Jean-Noël Augert

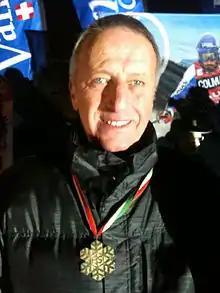
Jean-Noël Augert in 2011

Augert was born in Saint-Jean-de-Maurienne and grew at the La Toussuire ski resort, Savoy. he debuted in the Alpine Skiing World Cup with a victory, at the Adelboden giant slalom (6 January 1969). Nicknamed "Rosko", he was, however, a specialist of the slalom discipline, in which he won three World Cups in 1969, 1971 and 1972, and in which he won a gold medal at the 1970 World Championships in Val Gardena. He was also second in the overall classification of the 1969 World Cup and third in the giant slalom World Cup 1969. Besides his 15 wins in World Cup races, he finished 15 times at the podium (place two: 6 slaloms, 3 giant slaloms; place three: 2 slaloms, 4 giant slaloms). He came fifth in both the men's slalom and giant slalom at the 1972 Winter Olympics.